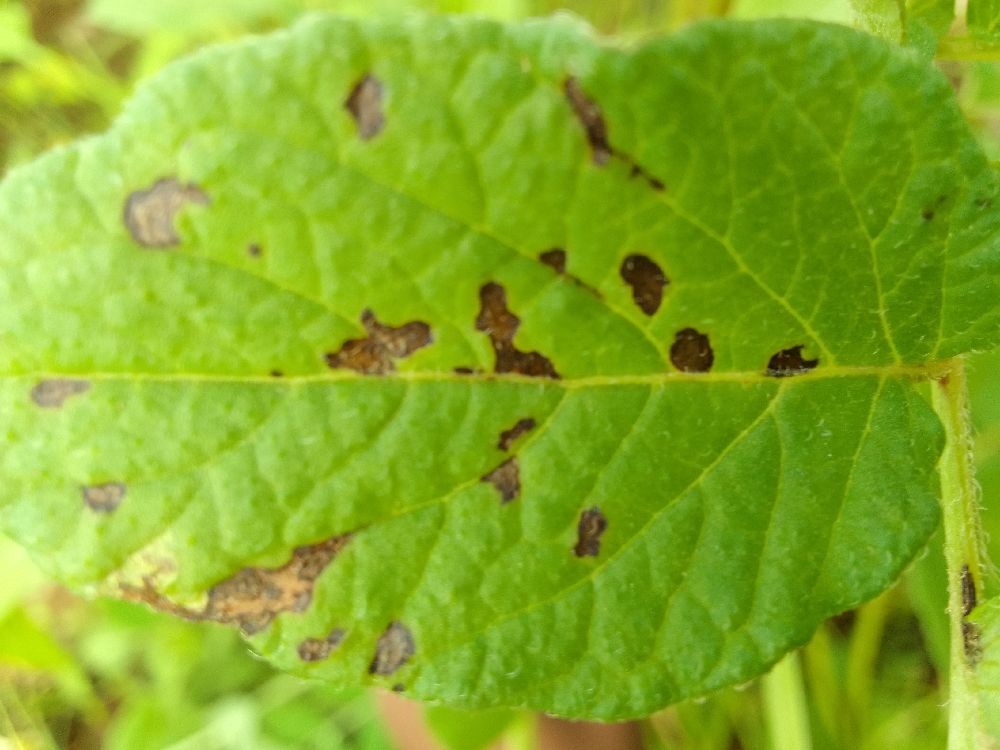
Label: Early blight